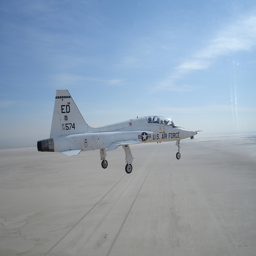
A U.S. Air Force jet flies low to the ground with its wheels down.
A fighter jet flying over farmlands in a blue sky.
An air force jet flying in the sky
An Air Force jet airborne in the sky.
A AIR PLANE IS FLYING HIGH IN THE SKY